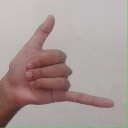
अक्षर: द